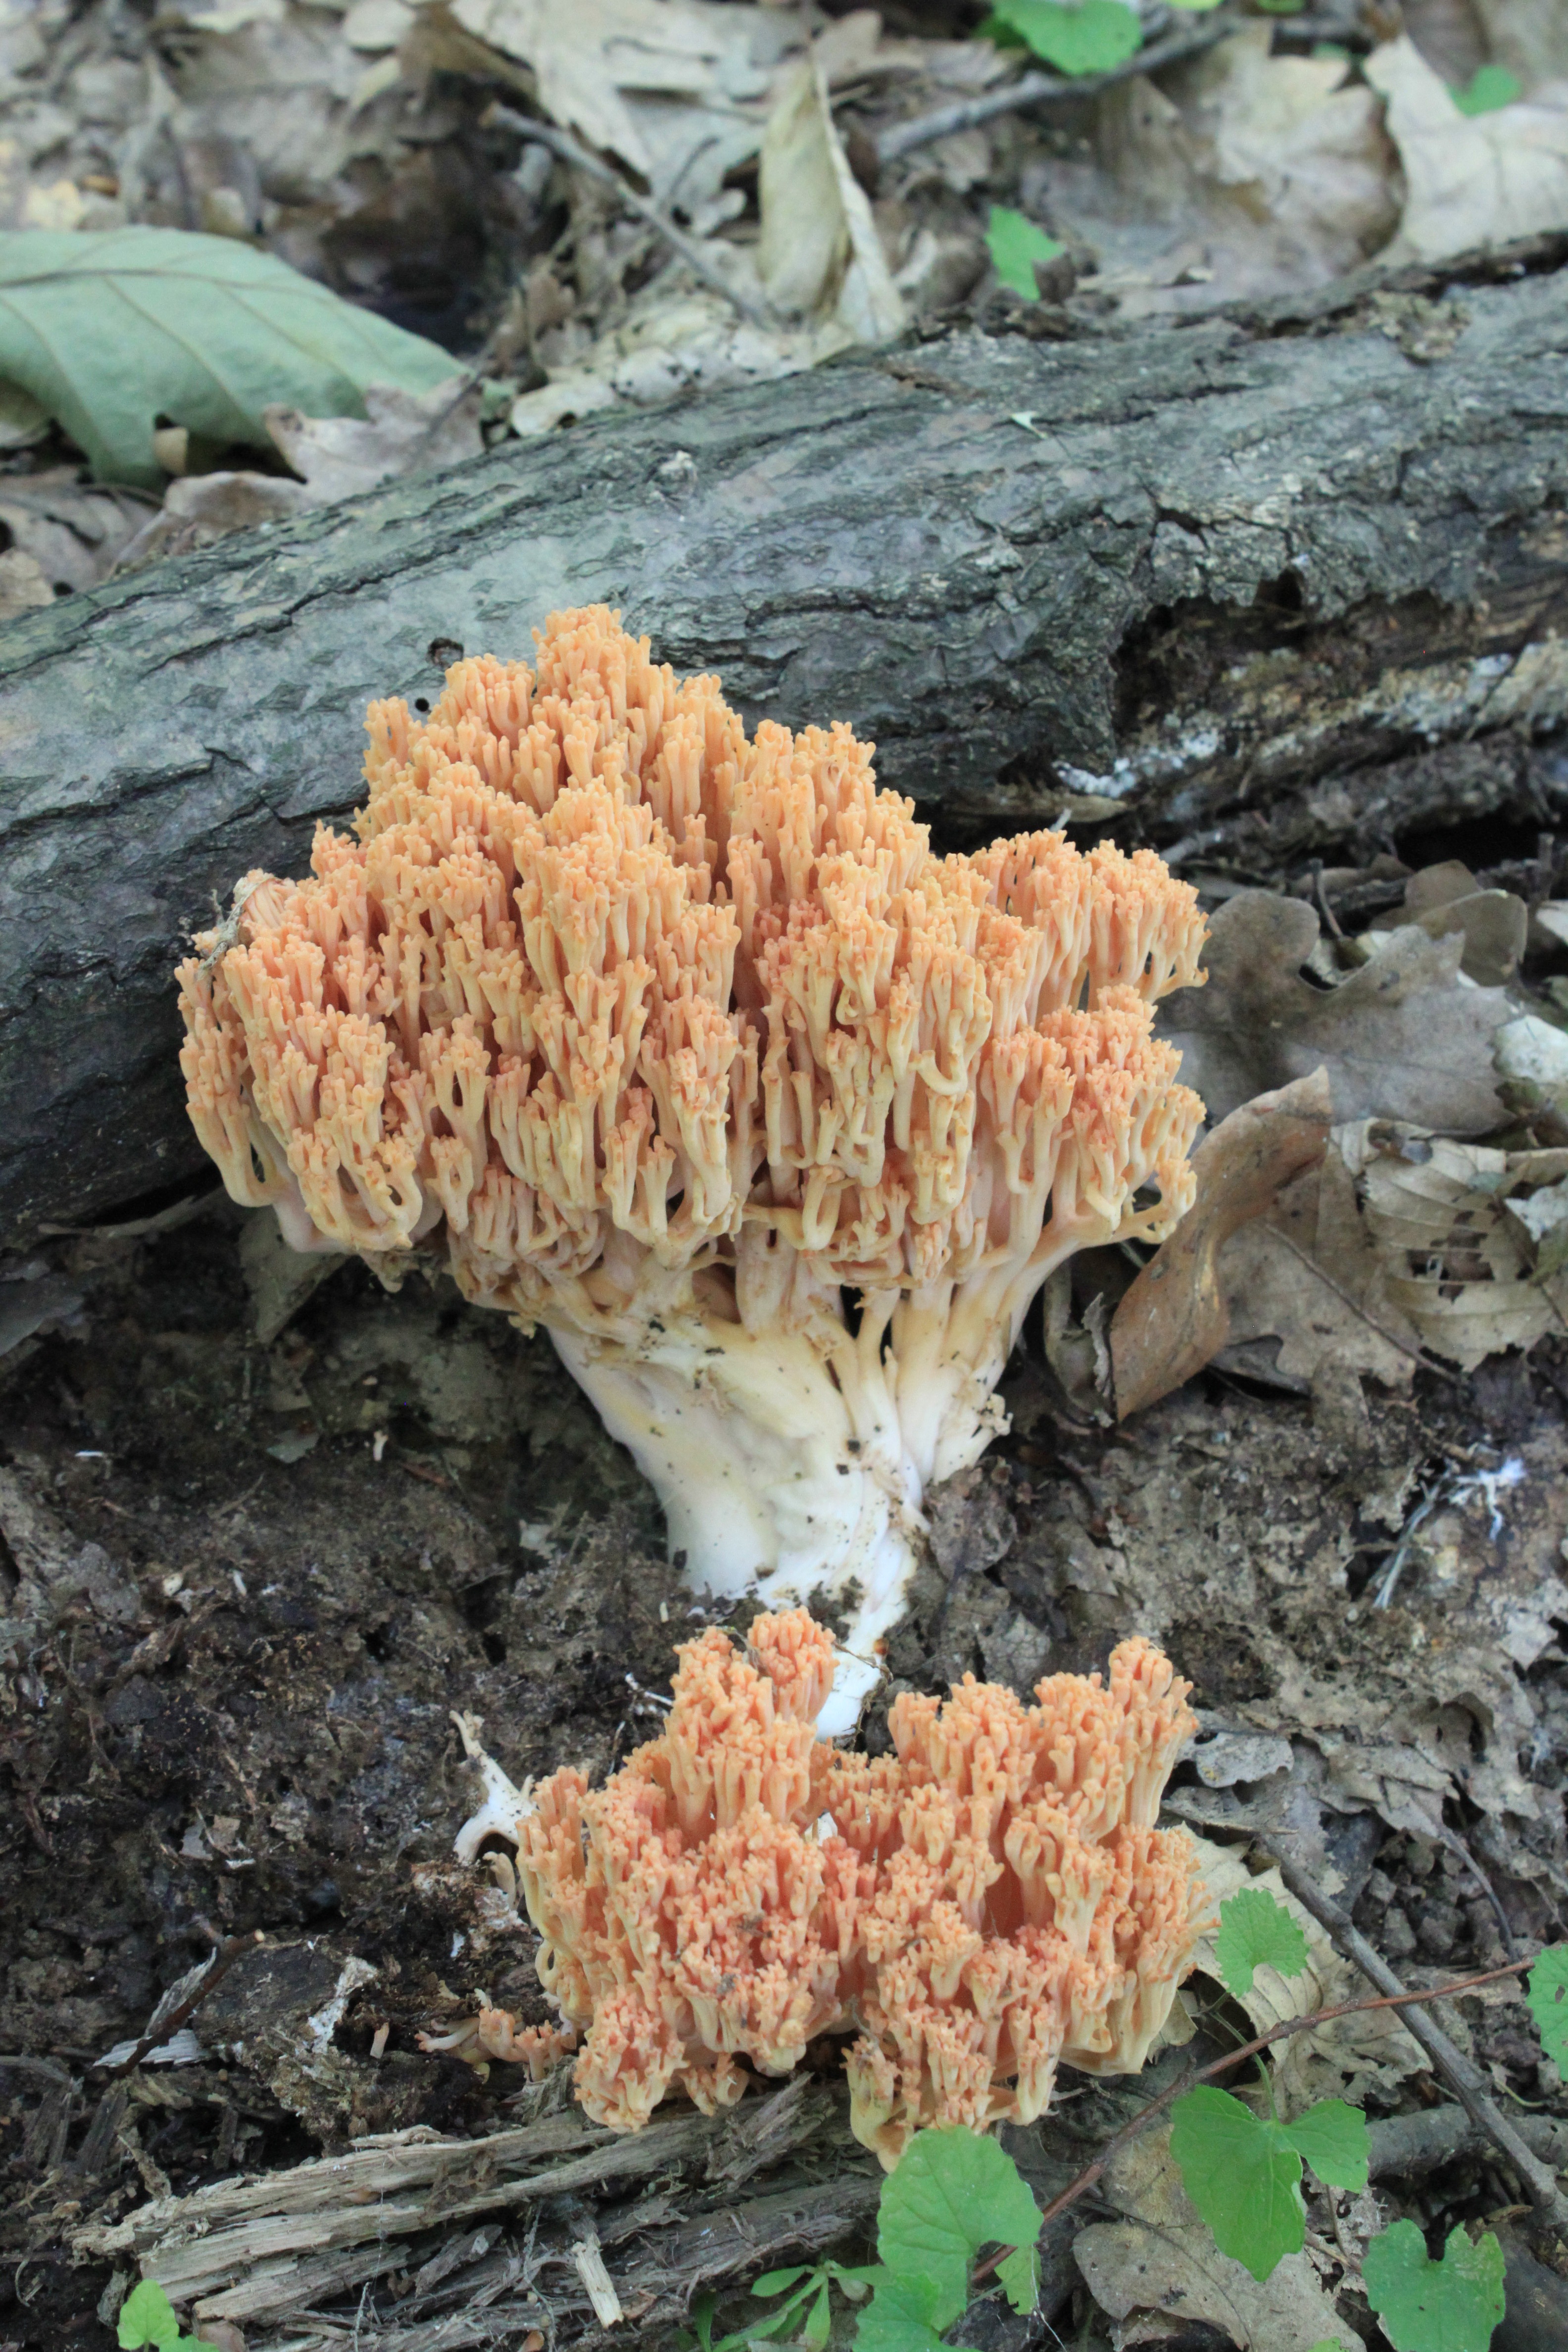
flower, soil, mushroom, coral, fungus, fungi, auriculariales, oyster mushroom, mushroom fungi, edible mushroom, medicinal mushroom, agaricomycetes, hen of the wood, tremellomycetes, tremellaceae, tremella, flava, gomphacea, ramaria